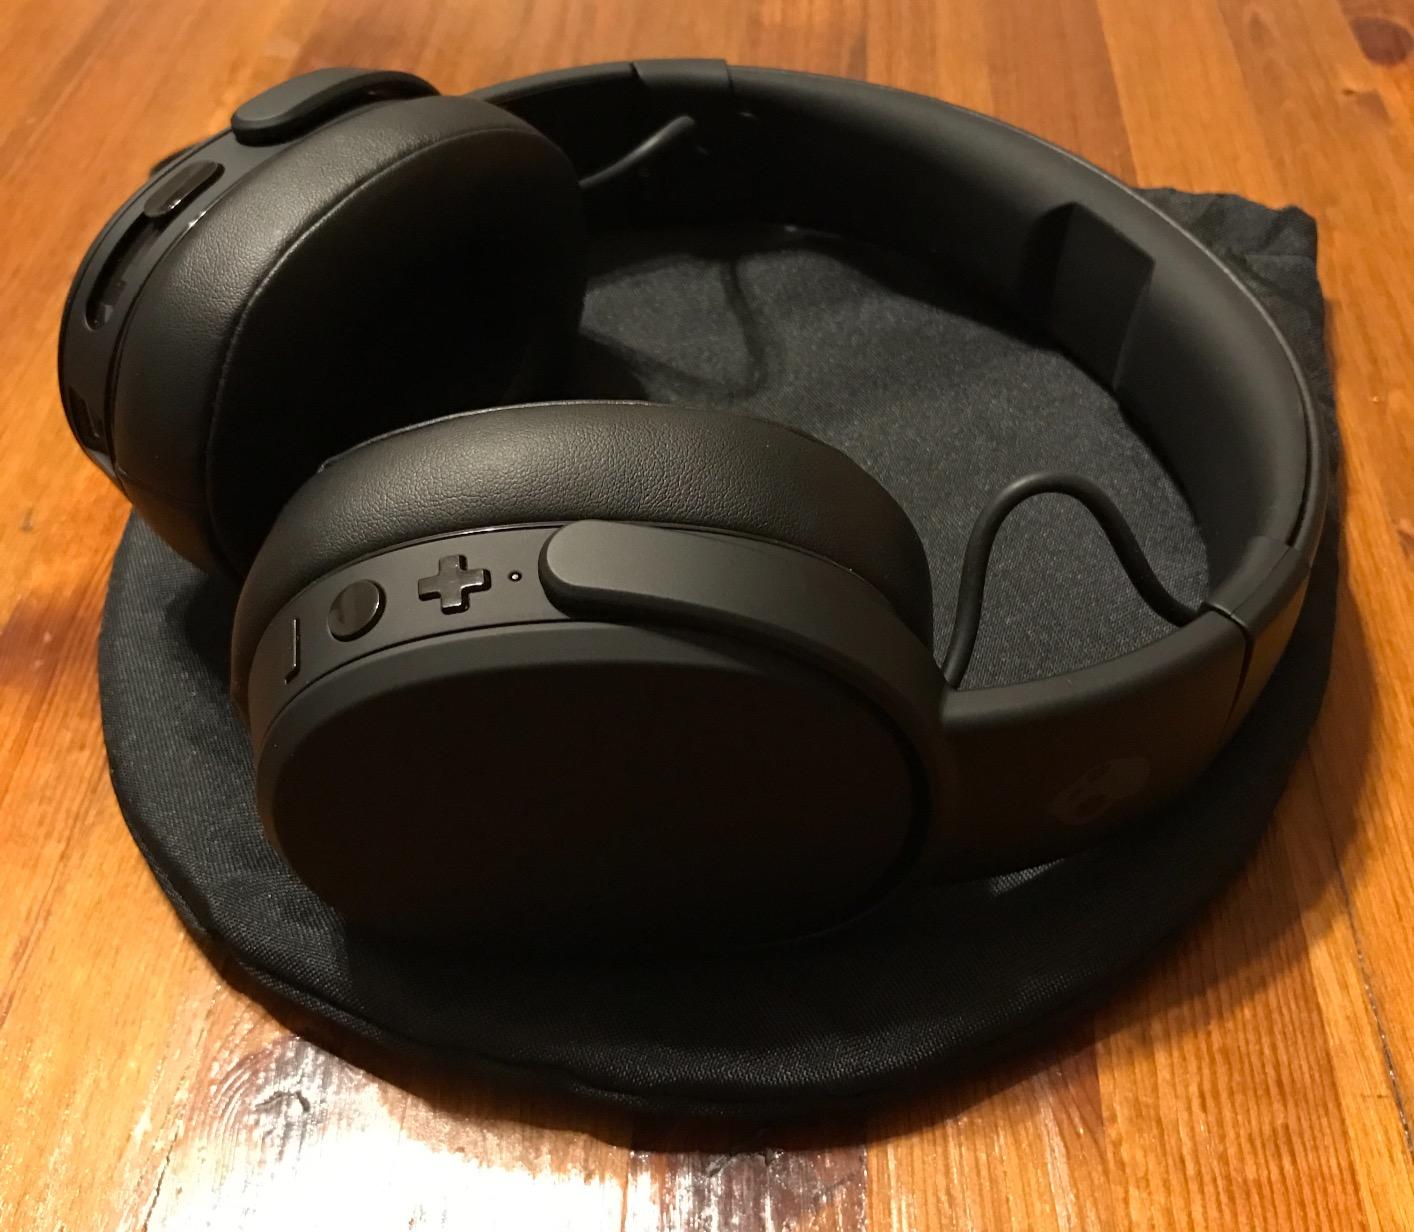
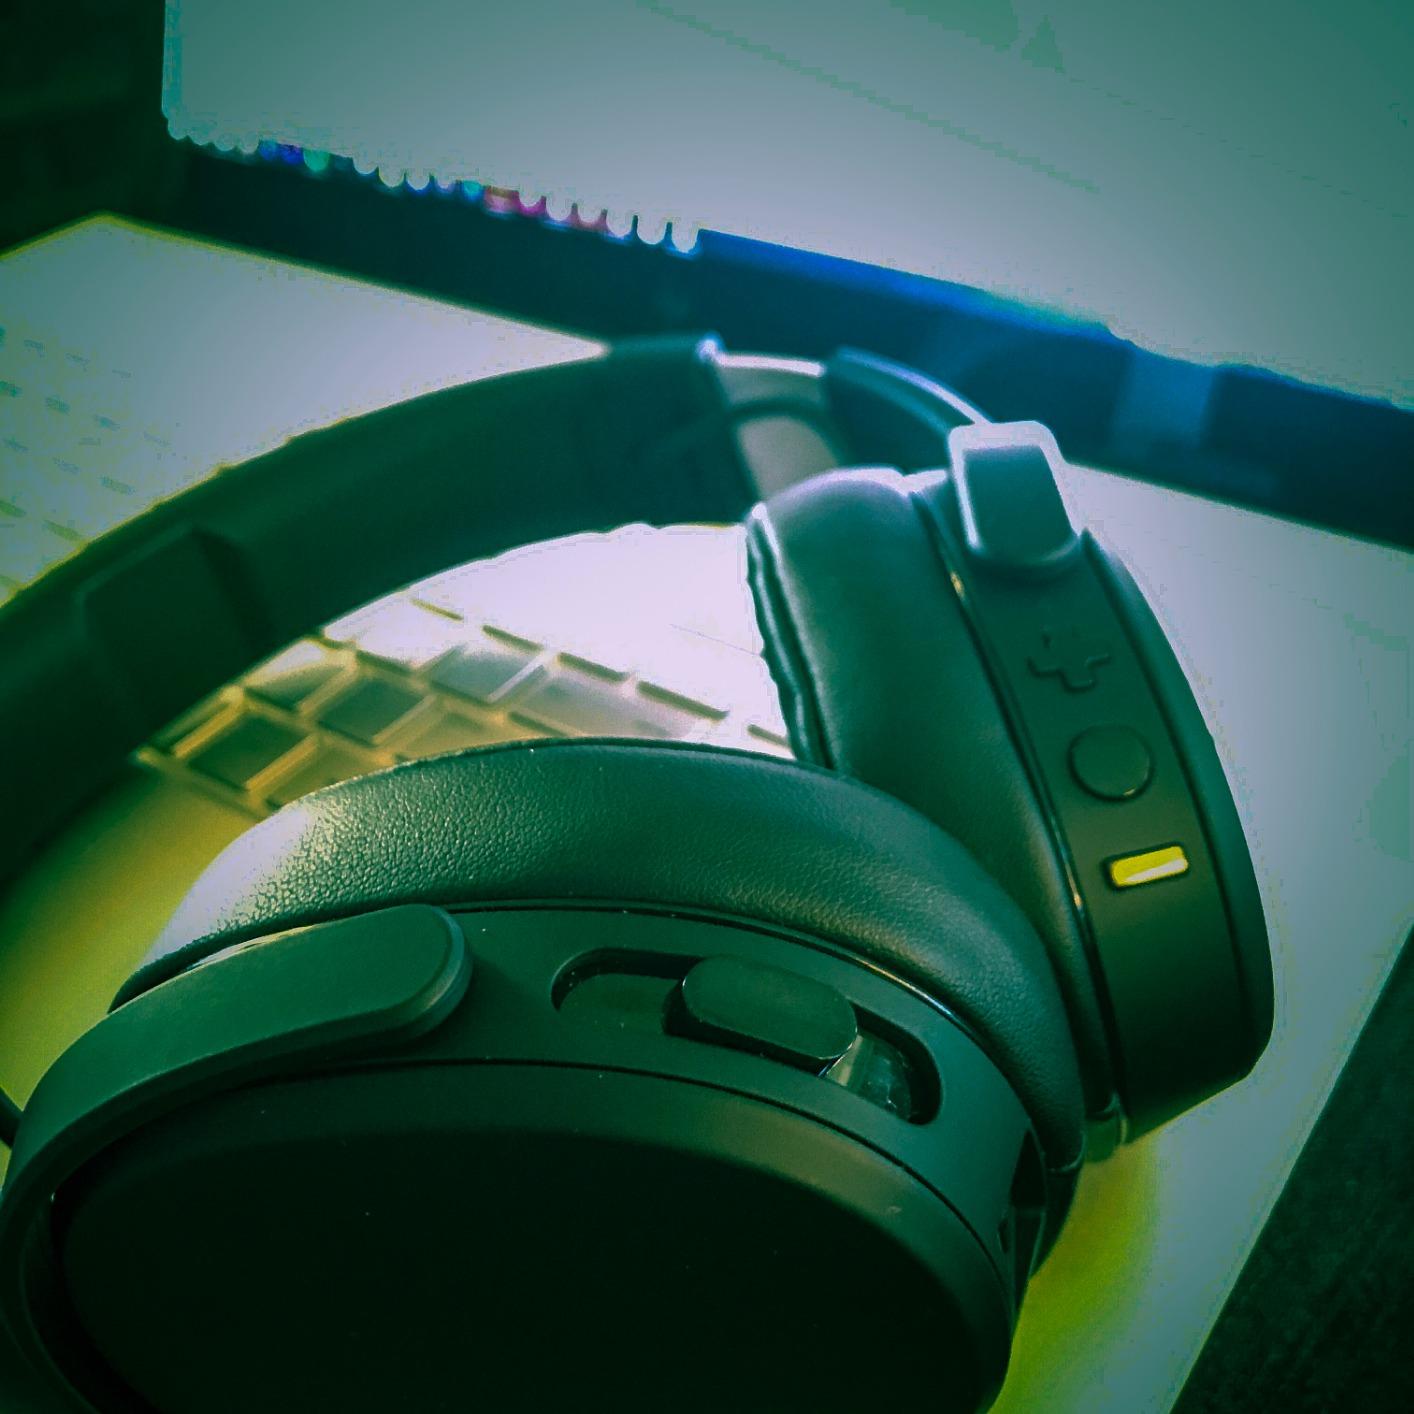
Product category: headphones
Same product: yes